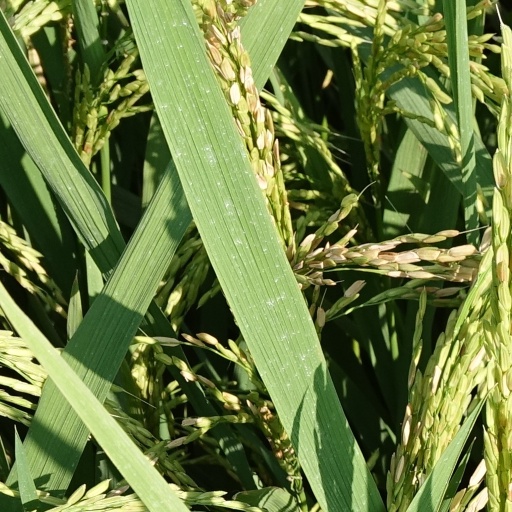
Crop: rice